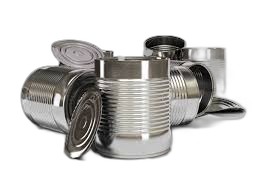
Waste category: metal